History of Valais

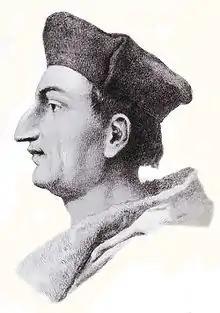
Cardinal Matthieu Schiner (1465-1522)

At the end of the Ossola Wars between 1484 and 1495, unsuccessful attempts (as at the Battle of Crevola in 1487) to annex the eponymous valley belonging to the Duchy of Milan, the Bishop of Sion, Jost von Silenen, allied with France, signed a peace treaty with Milan in 1495: the southern slopes of the Simplon as far as Gondo were incorporated into the Valais. In the years that followed, the Bishop of Sion, Cardinal Matthäus Schiner, became a strong supporter of the Pope (against France). His incessant intrigues dragged Valais and the confederate cantons into the Italian wars, culminating in the defeat at Marignano in 1515. Valais then joined the Swiss cantons in the Treaty of Fribourg signed with France in 1516.